Dassault Mirage

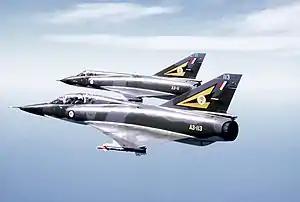
Two Mirage III fighters in RAAF colours

The most successful line of Mirages were a family of supersonic delta-winged fighters, all sharing the same basic airframe but differing in powerplant, equipment and minor details. Early examples were tailless, while many later variants had canard foreplanes added.